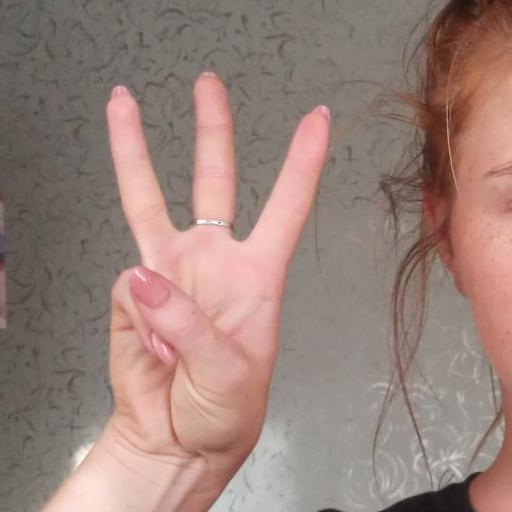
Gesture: three